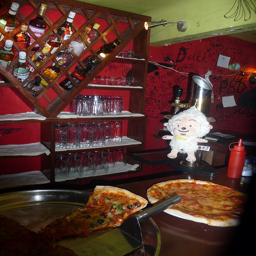
Pizzas on a counter in a restaurant and a white doll
A stuffed monkey hangs behind a bar in a pizza joint.
Part of one of the pizzas has been eaten and the other pizza has not been touched.
a kitchen with a stuffed animal standing above a pizza
A room with a table topped with two pizzas and a stuffed animal baby bear toy.